Purebred

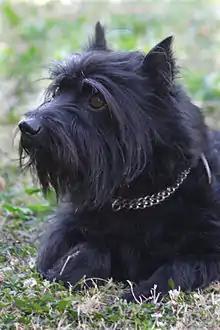
Pure-breed Zwergschnauzer

A "purebred dog" is a dog of a modern breed of dog, with written documentation showing the individual purebred dog's descent from its breeds' foundation stock. In dogs, the term breed is used two ways: loosely, to refer to dog types or landraces of dog (also called natural breeds or ancient breeds); or more precisely, to refer to modern breeds of dog, which are documented so as to be known to be descended from specific ancestors, that closely resemble others of their breed in appearance, movement, way of working and other characters; and that reproduce with offspring closely resembling each other and their parents. Purebred dogs are breeds in the second sense.